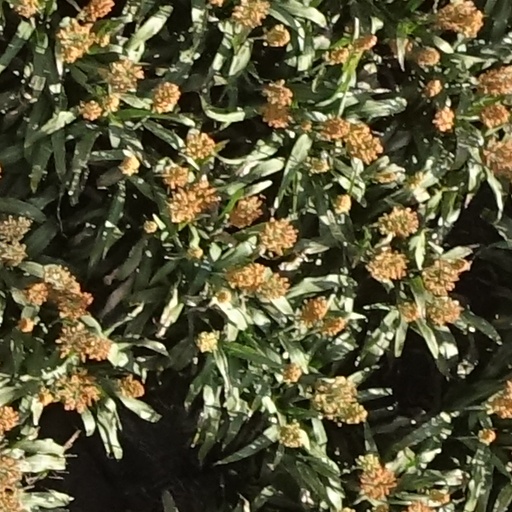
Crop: sorghum